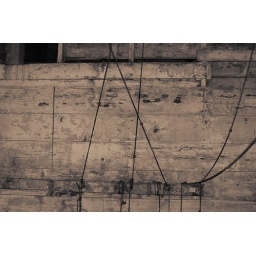
Taken in the old bath house, the chains holding up some of the old miner's clothing on display